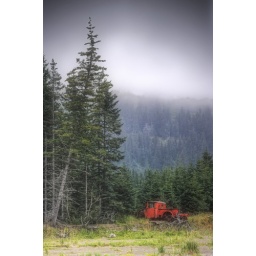
I'm guessing this truck was new in 1960. Now it sits on a beach in Lake Clark National Park, rusting.